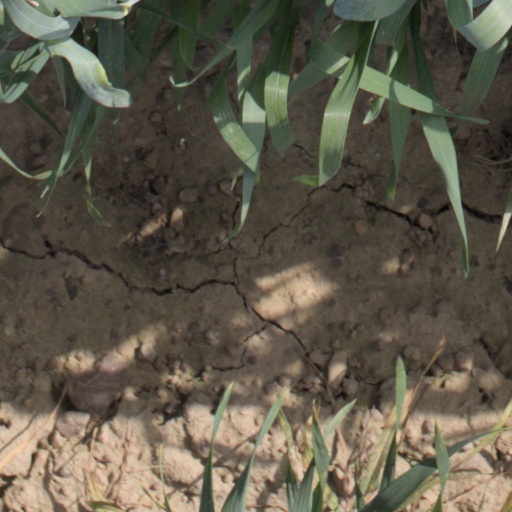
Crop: wheat